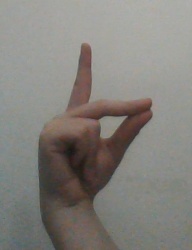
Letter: ta